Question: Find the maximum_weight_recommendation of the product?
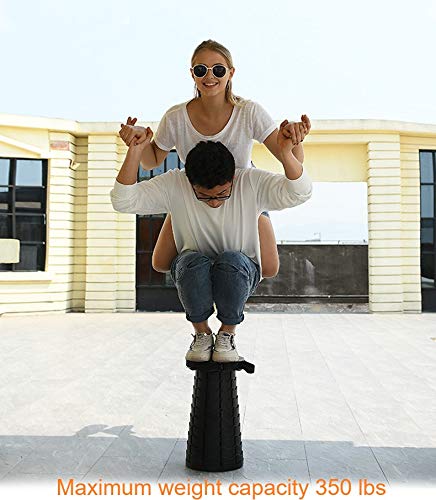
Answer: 350 pound